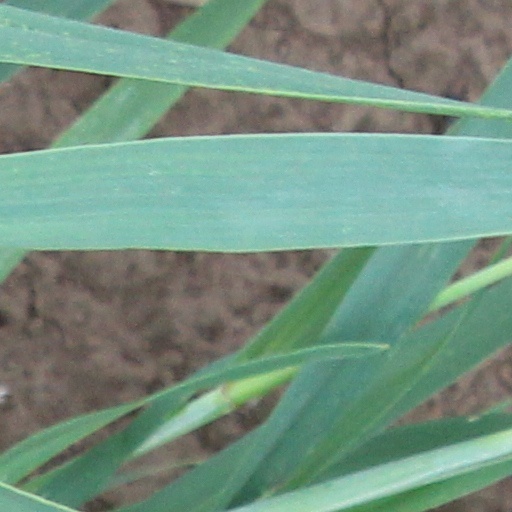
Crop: wheat